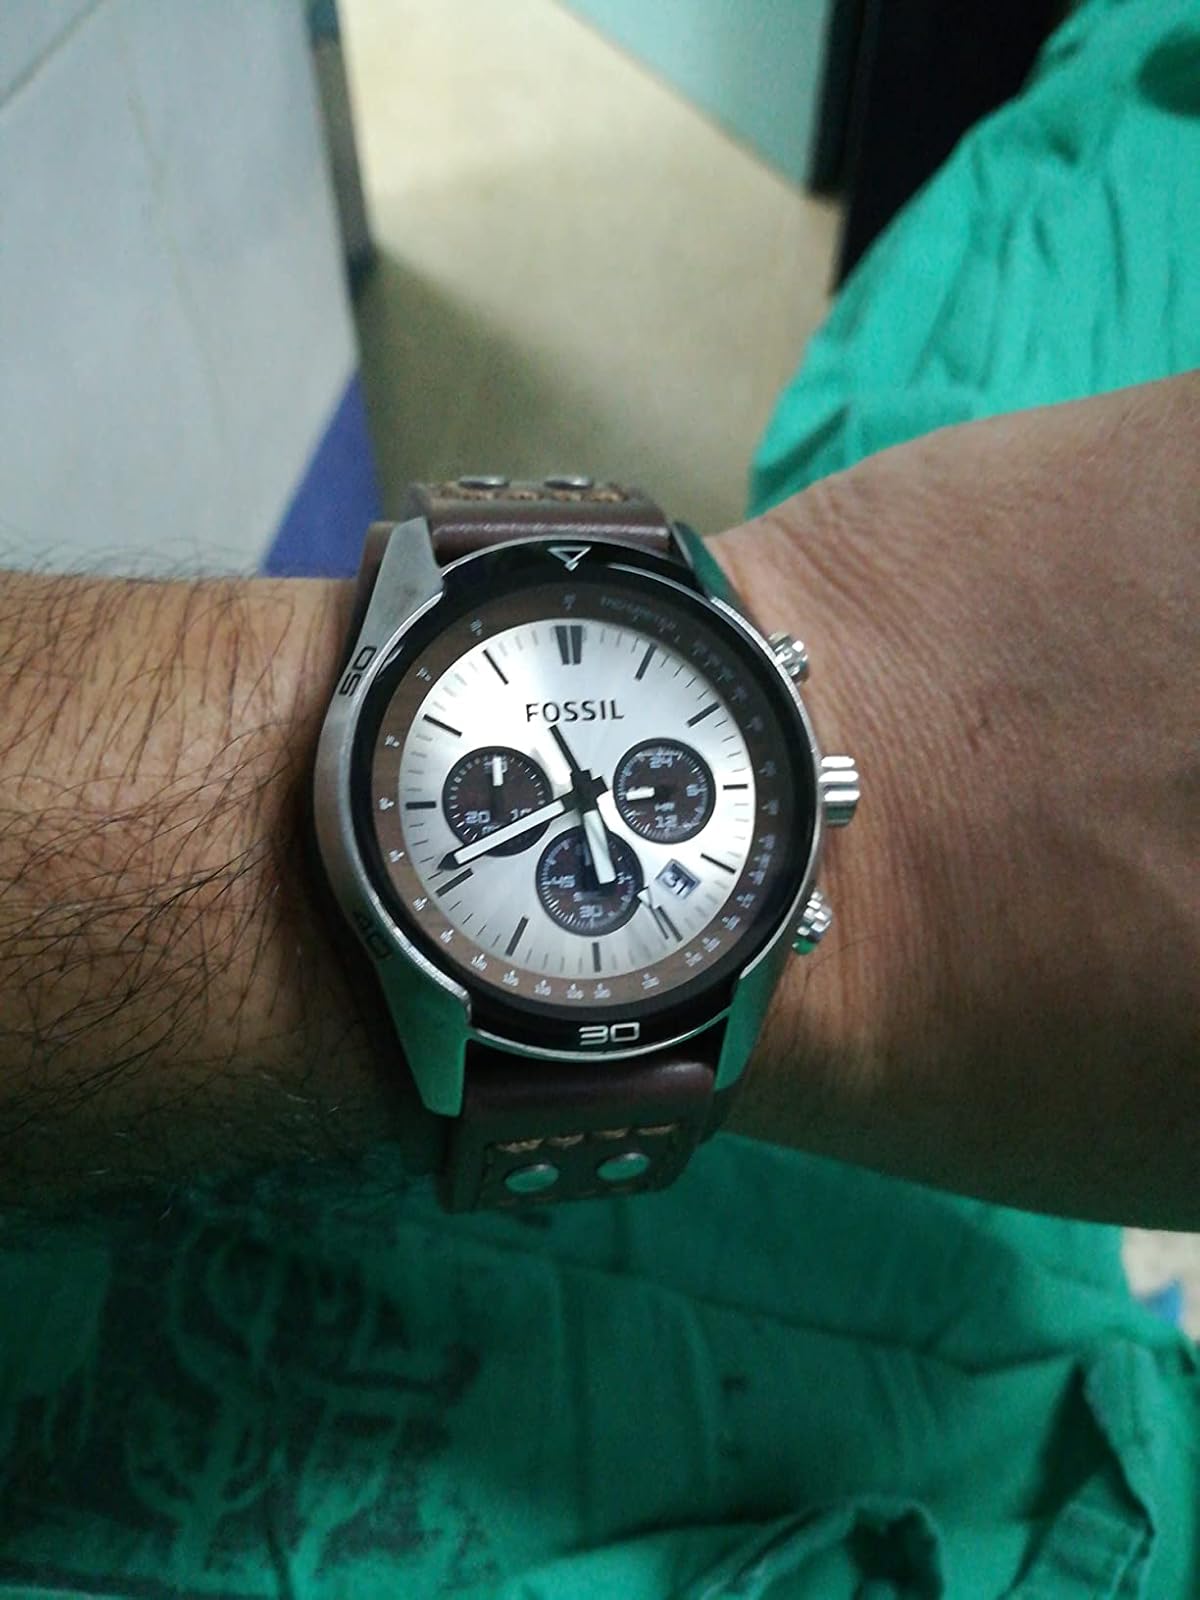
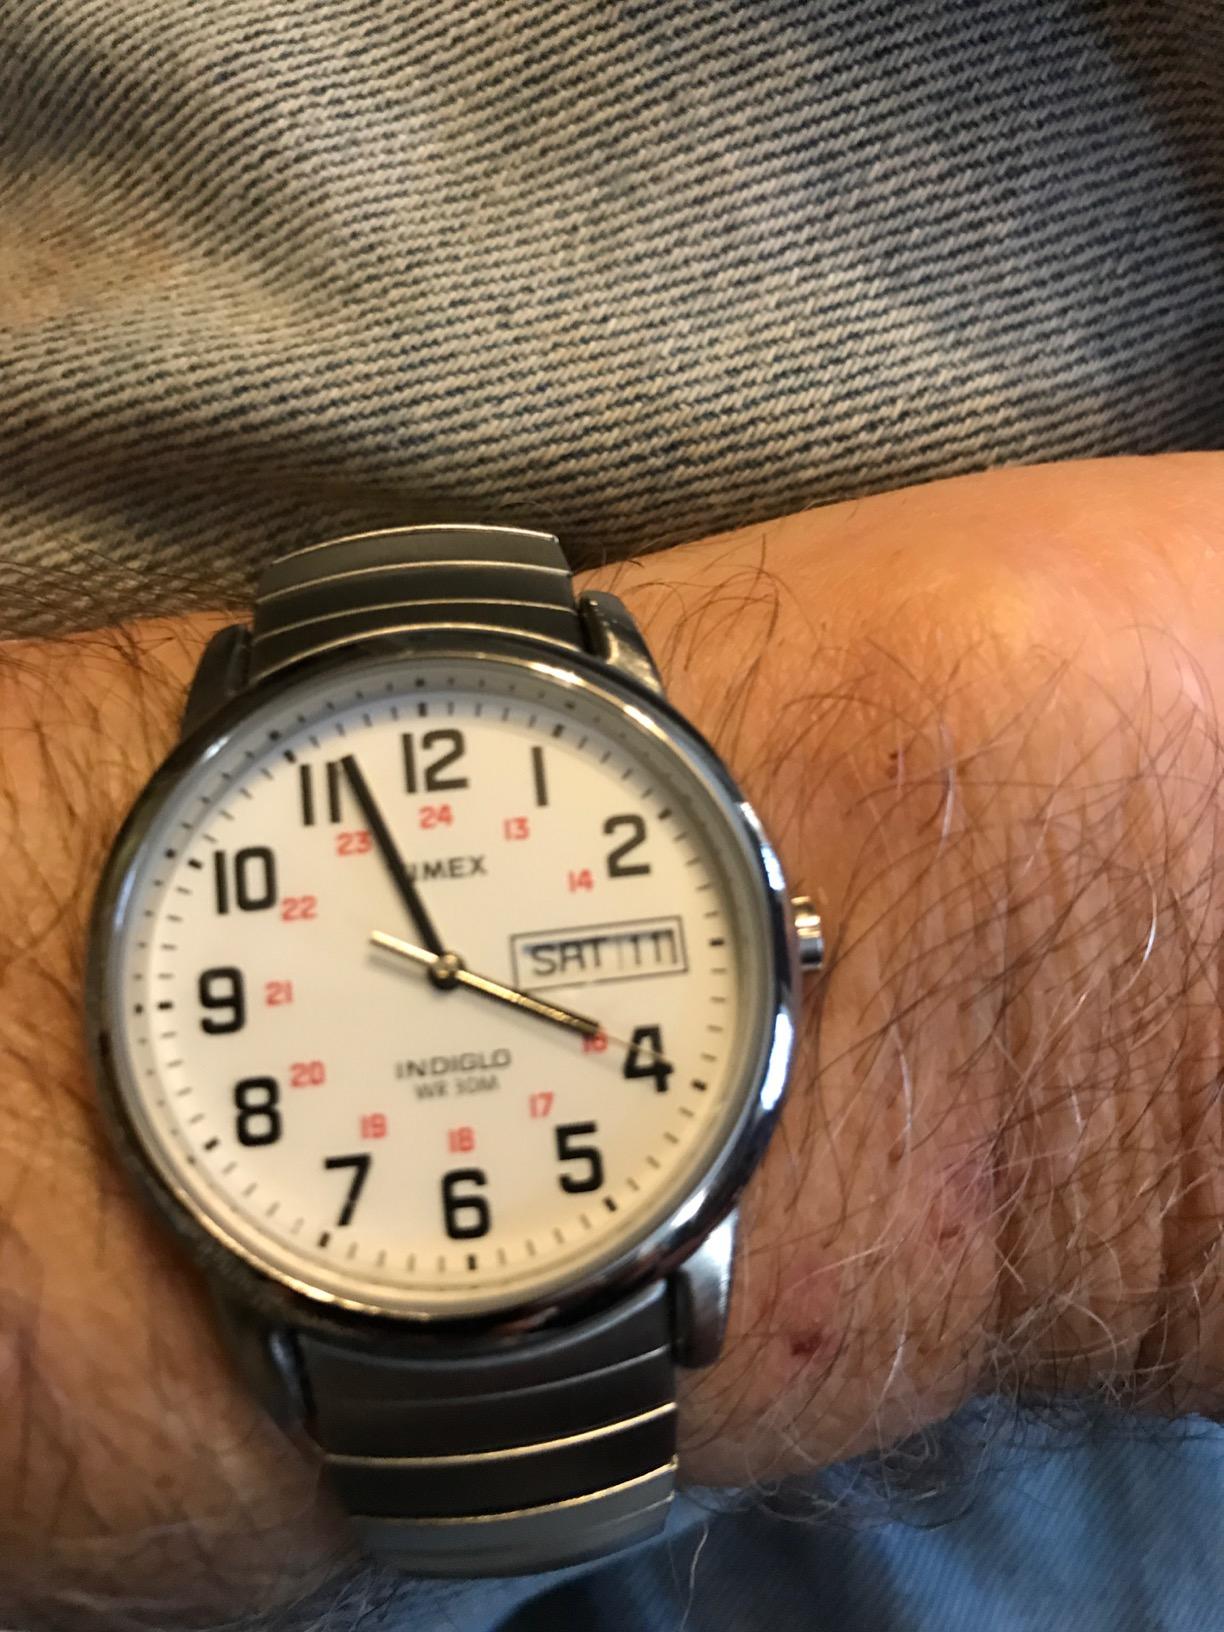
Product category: accessories_watch
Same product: no